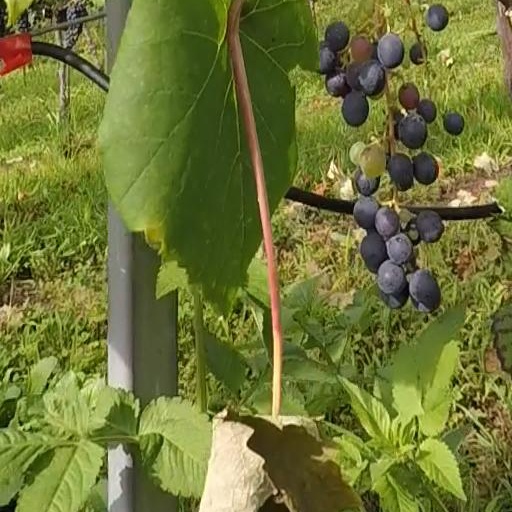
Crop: grape